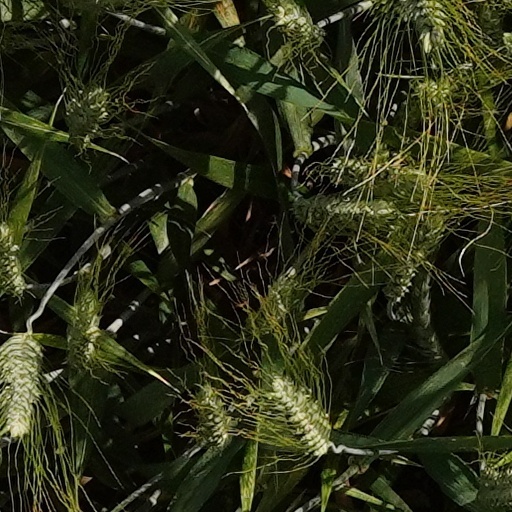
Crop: wheat